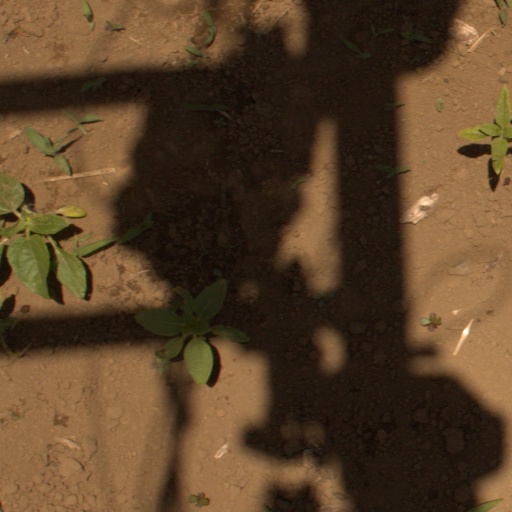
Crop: Jerusalem artichoke